Danielle Heijkoop

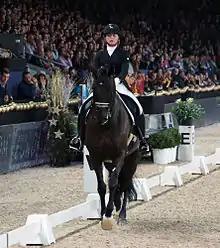
Danielle Heijkoop and "Siro" (2013)

She won silver medal at the 2013 European Dressage Championship in the team competition. She has qualified for the 2014 Dressage World Cup Final in Lyon after finishing 9th overall in the 2013/14 Western European League rankings.